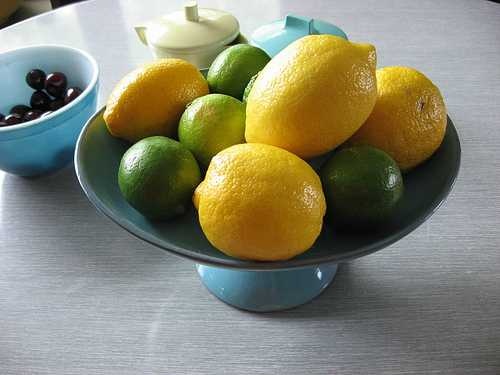
Label: Lemon